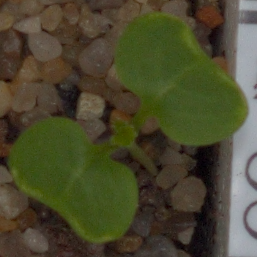
Label: charlock